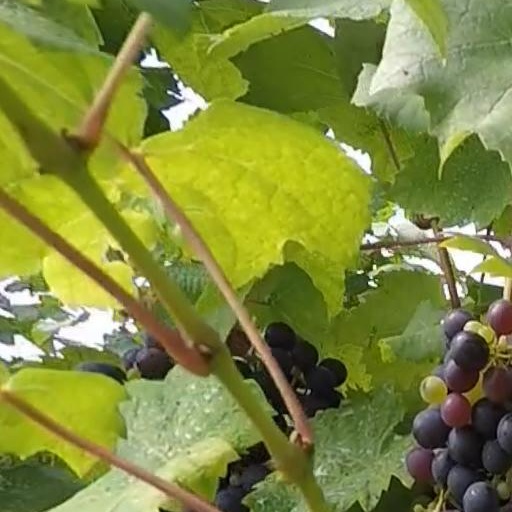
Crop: grape